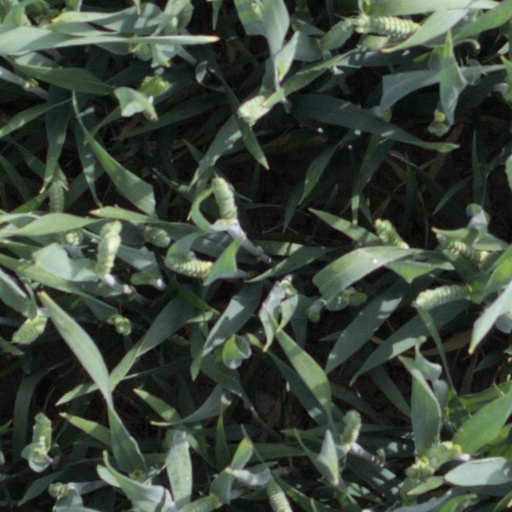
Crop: wheat